Ravenswood Court House and Police Station

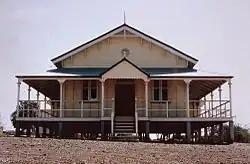
Ravenswood Court House, 1993

Ravenswood Court House and Police Station is a heritage-listed former courthouse (now museum) and police station at Raven Street, Ravenswood, Charters Towers Region, Queensland, Australia. They were designed by the Queensland Department of Public Works and were built in 1882 by A Donald (court house) and FA Sparre (police station). They are also known as Ravenswood Court House Group. They were added to the Queensland Heritage Register on 27 January 1994.